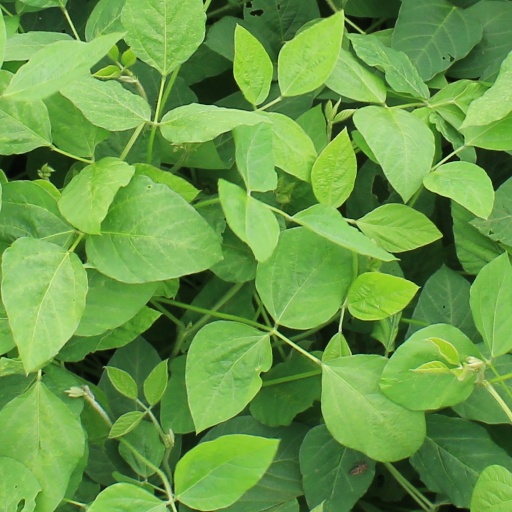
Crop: soybean